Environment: real
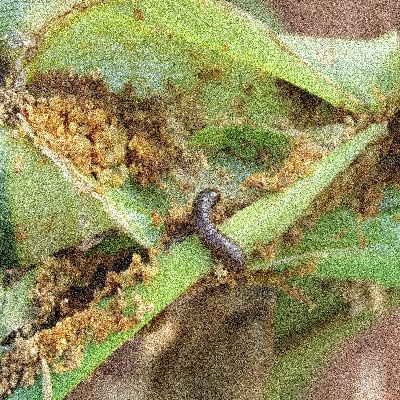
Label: fall_armyworm